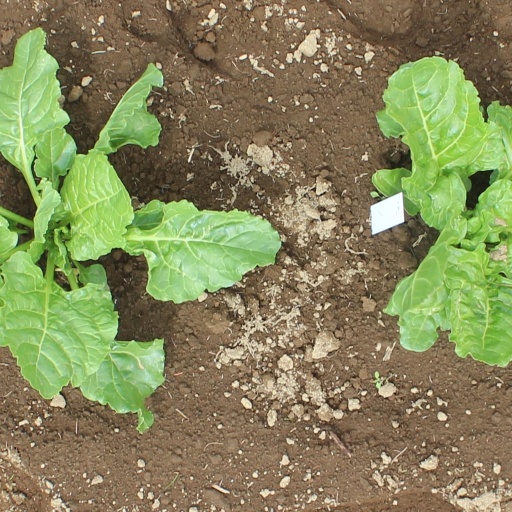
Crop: sugar beet